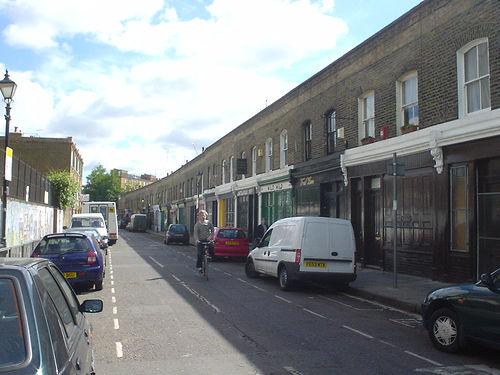
Weather: cloudy or overcast